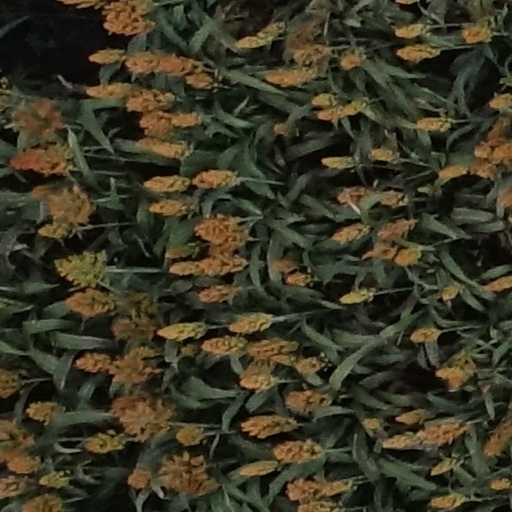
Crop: sorghum